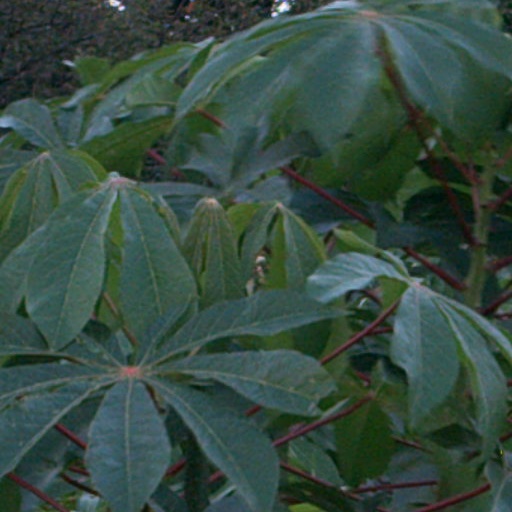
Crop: cassava